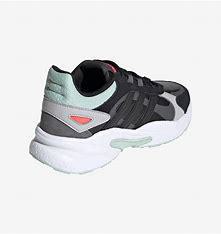
Brand: adidas
Model: neo Adidas NEO Crazychaos Shadow